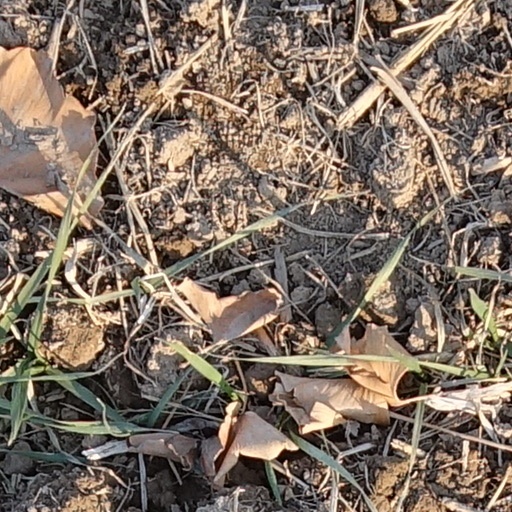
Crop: wheat